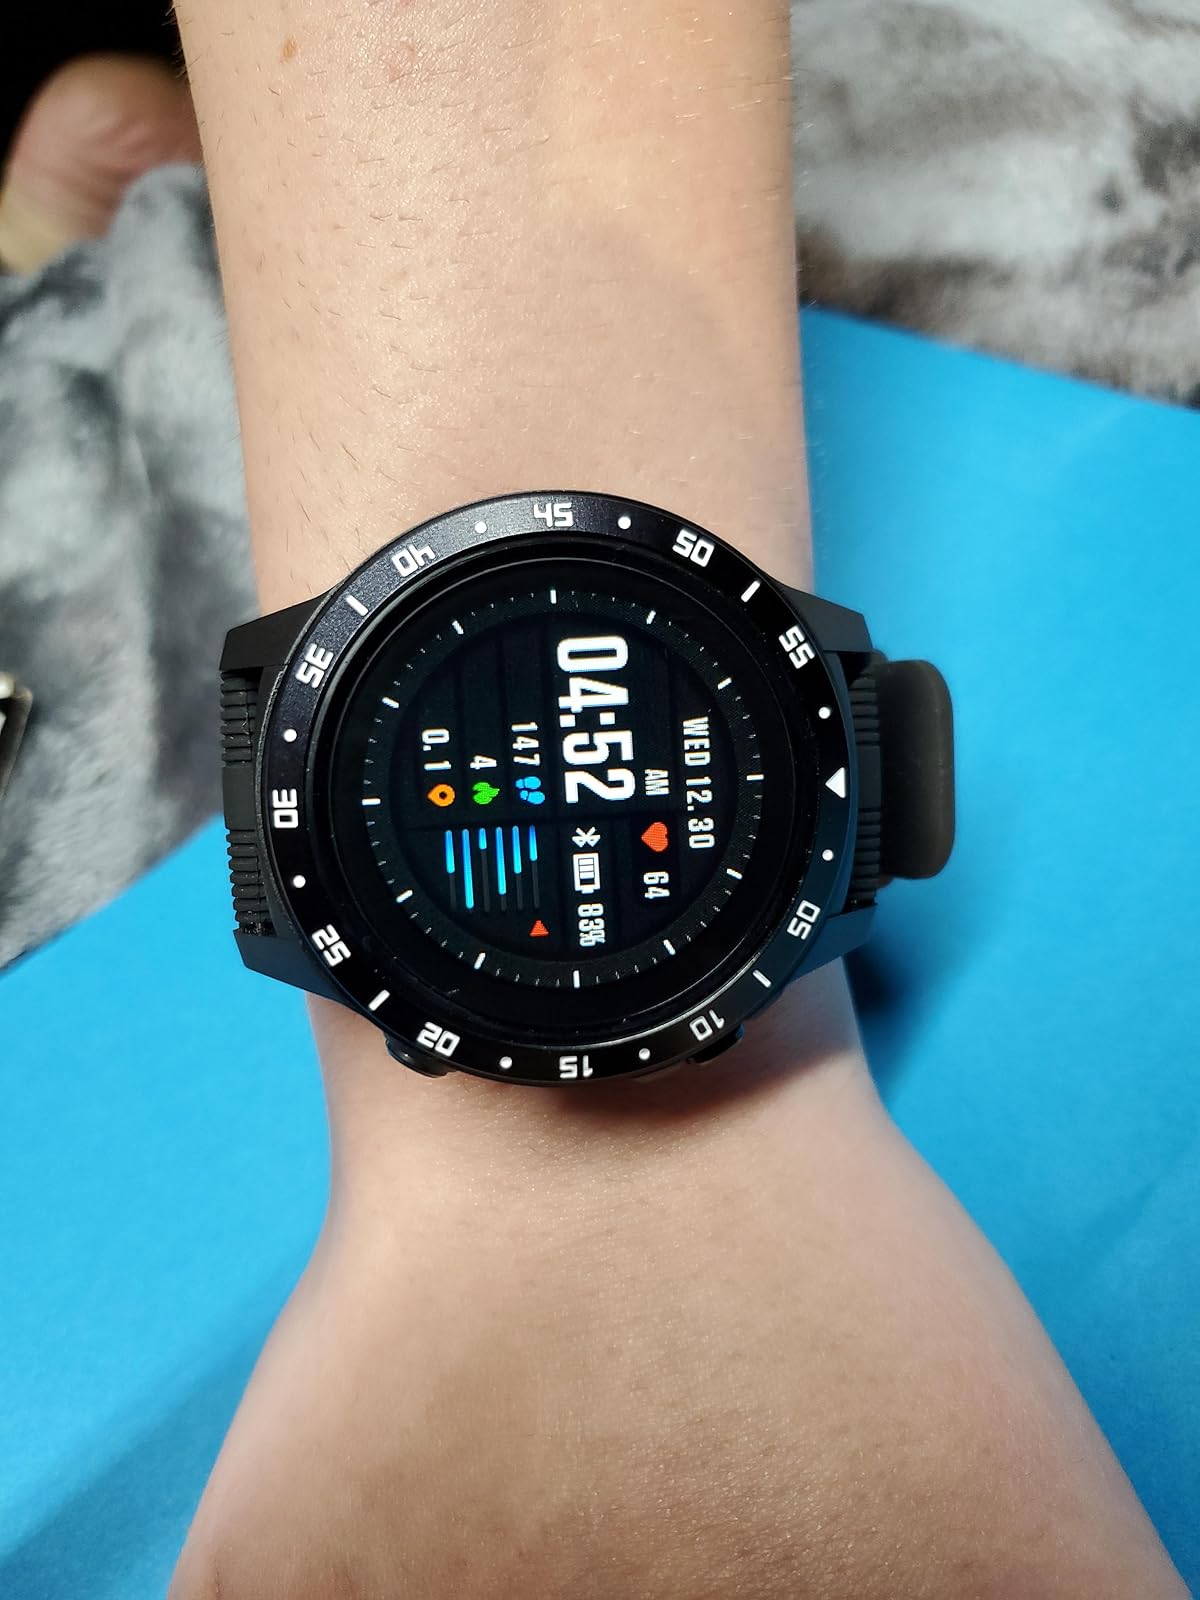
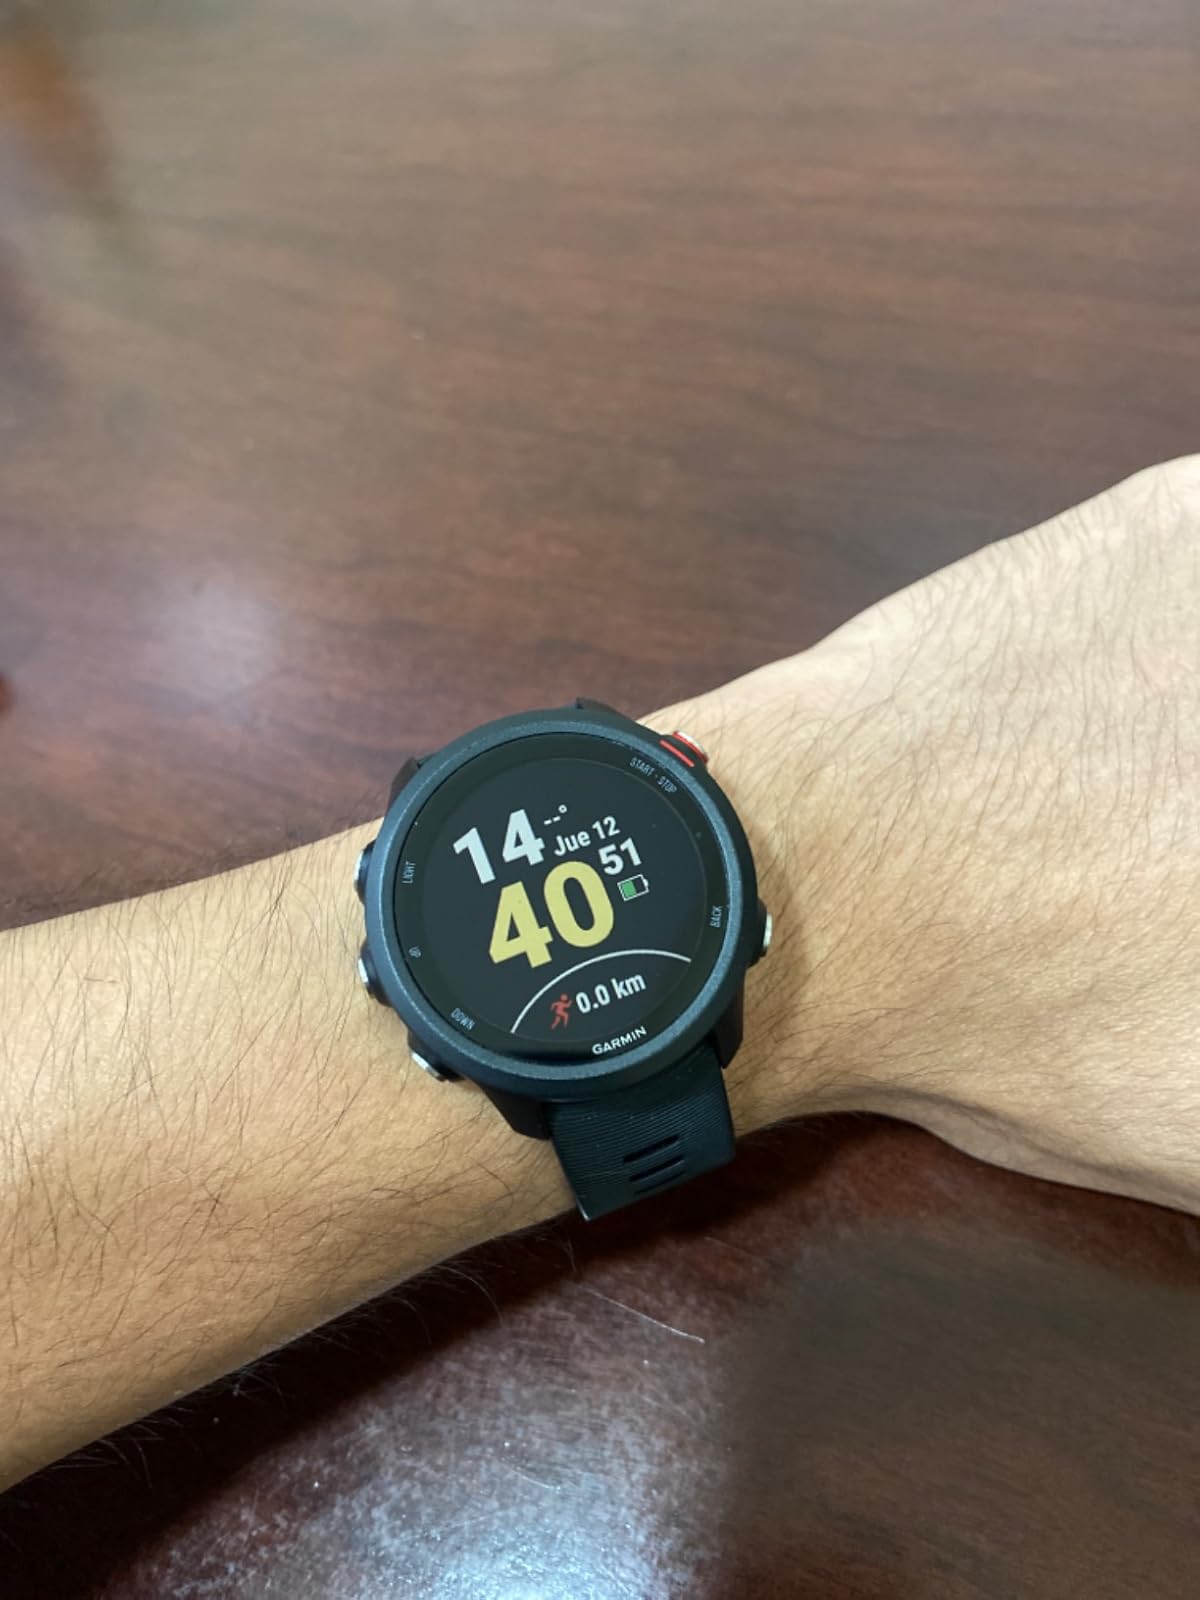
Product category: smartwatch
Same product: no